Evans the Death

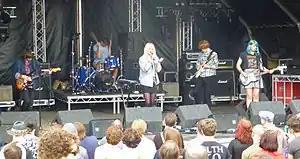
Evans the Death in 2012.

Evans the Death were an English indie rock band formed in London in 2011. The band consisted of brothers Dan and Olly Moss (guitars), Katherine Whitaker (vocals), Daniel Raphael (bass) and James Burkitt (drums). They released three albums.